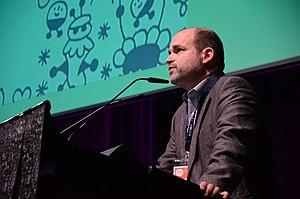
Sami Kanaan, né le 8 janvier 1964 à Beyrouth, est une personnalité politique suisse, membre du parti socialiste. Il est Conseiller administratif de la ville de Genève depuis le 1ᵉʳ juin 2011, chargé du département de la culture et de la transition numérique. Il est aussi maire de Genève depuis le 1ᵉʳ juin 2020, après l'avoir déjà été en 2014-2015 et 2018-2019.